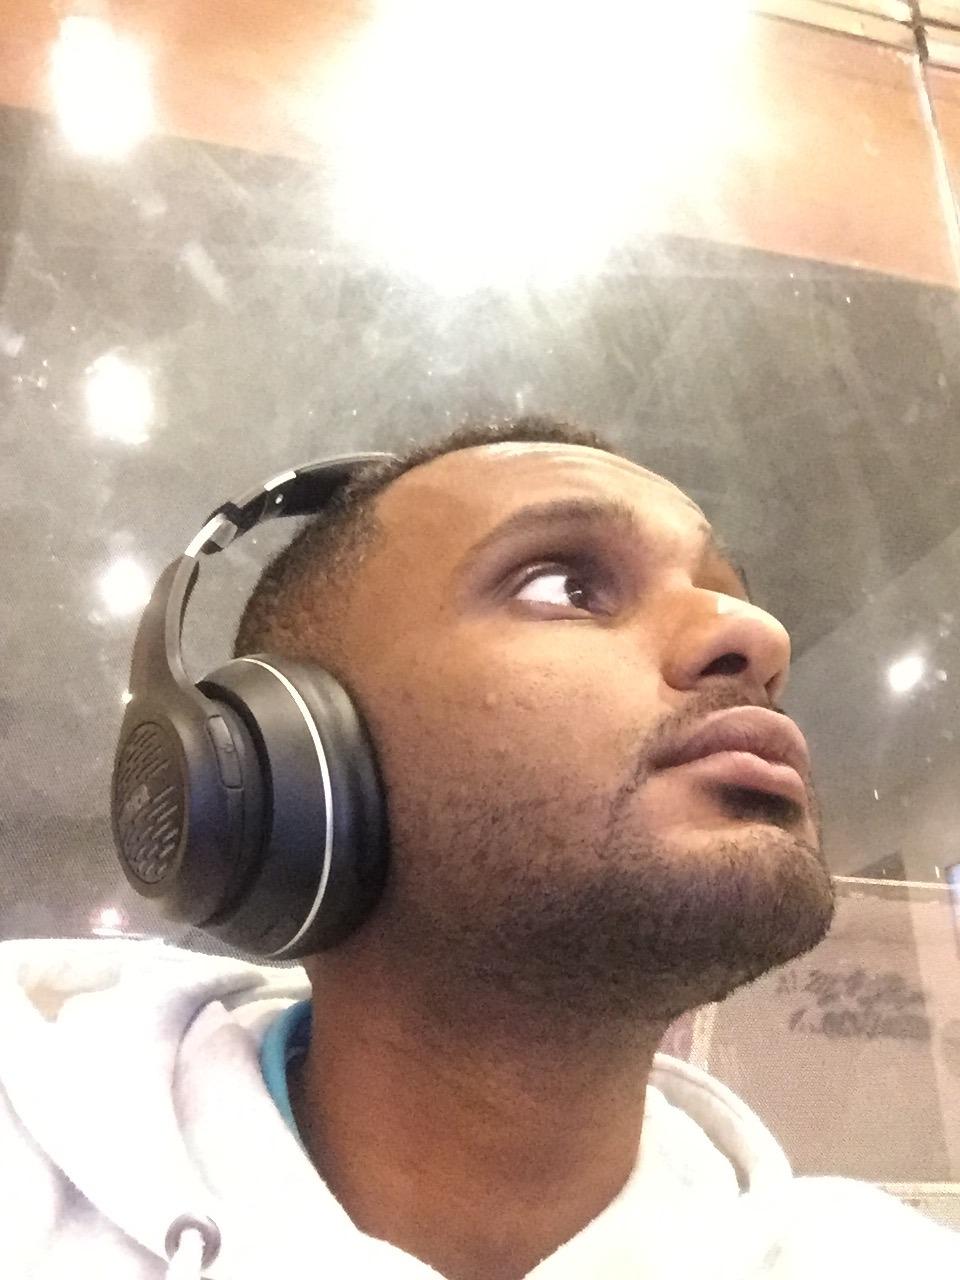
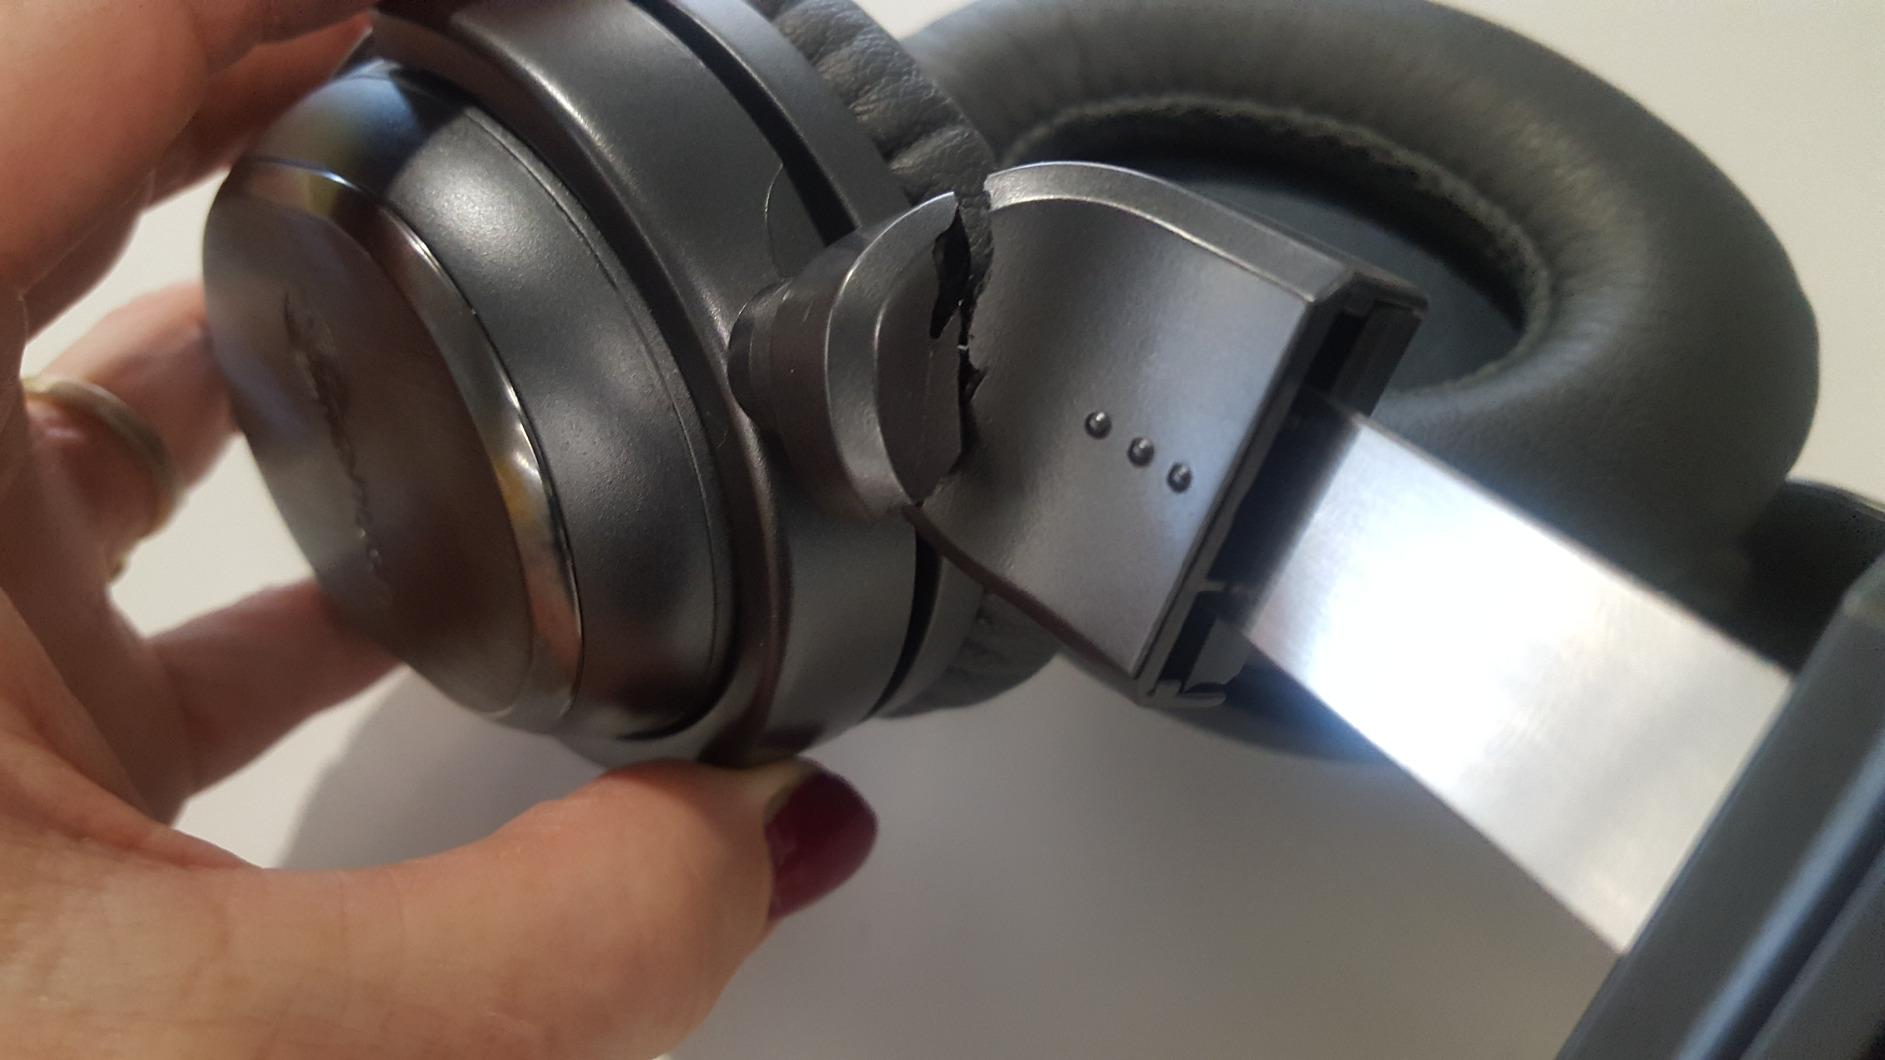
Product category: headphones
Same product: no